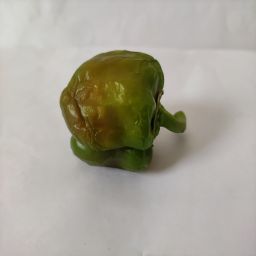
Crop: Bell Pepper
Quality: Old